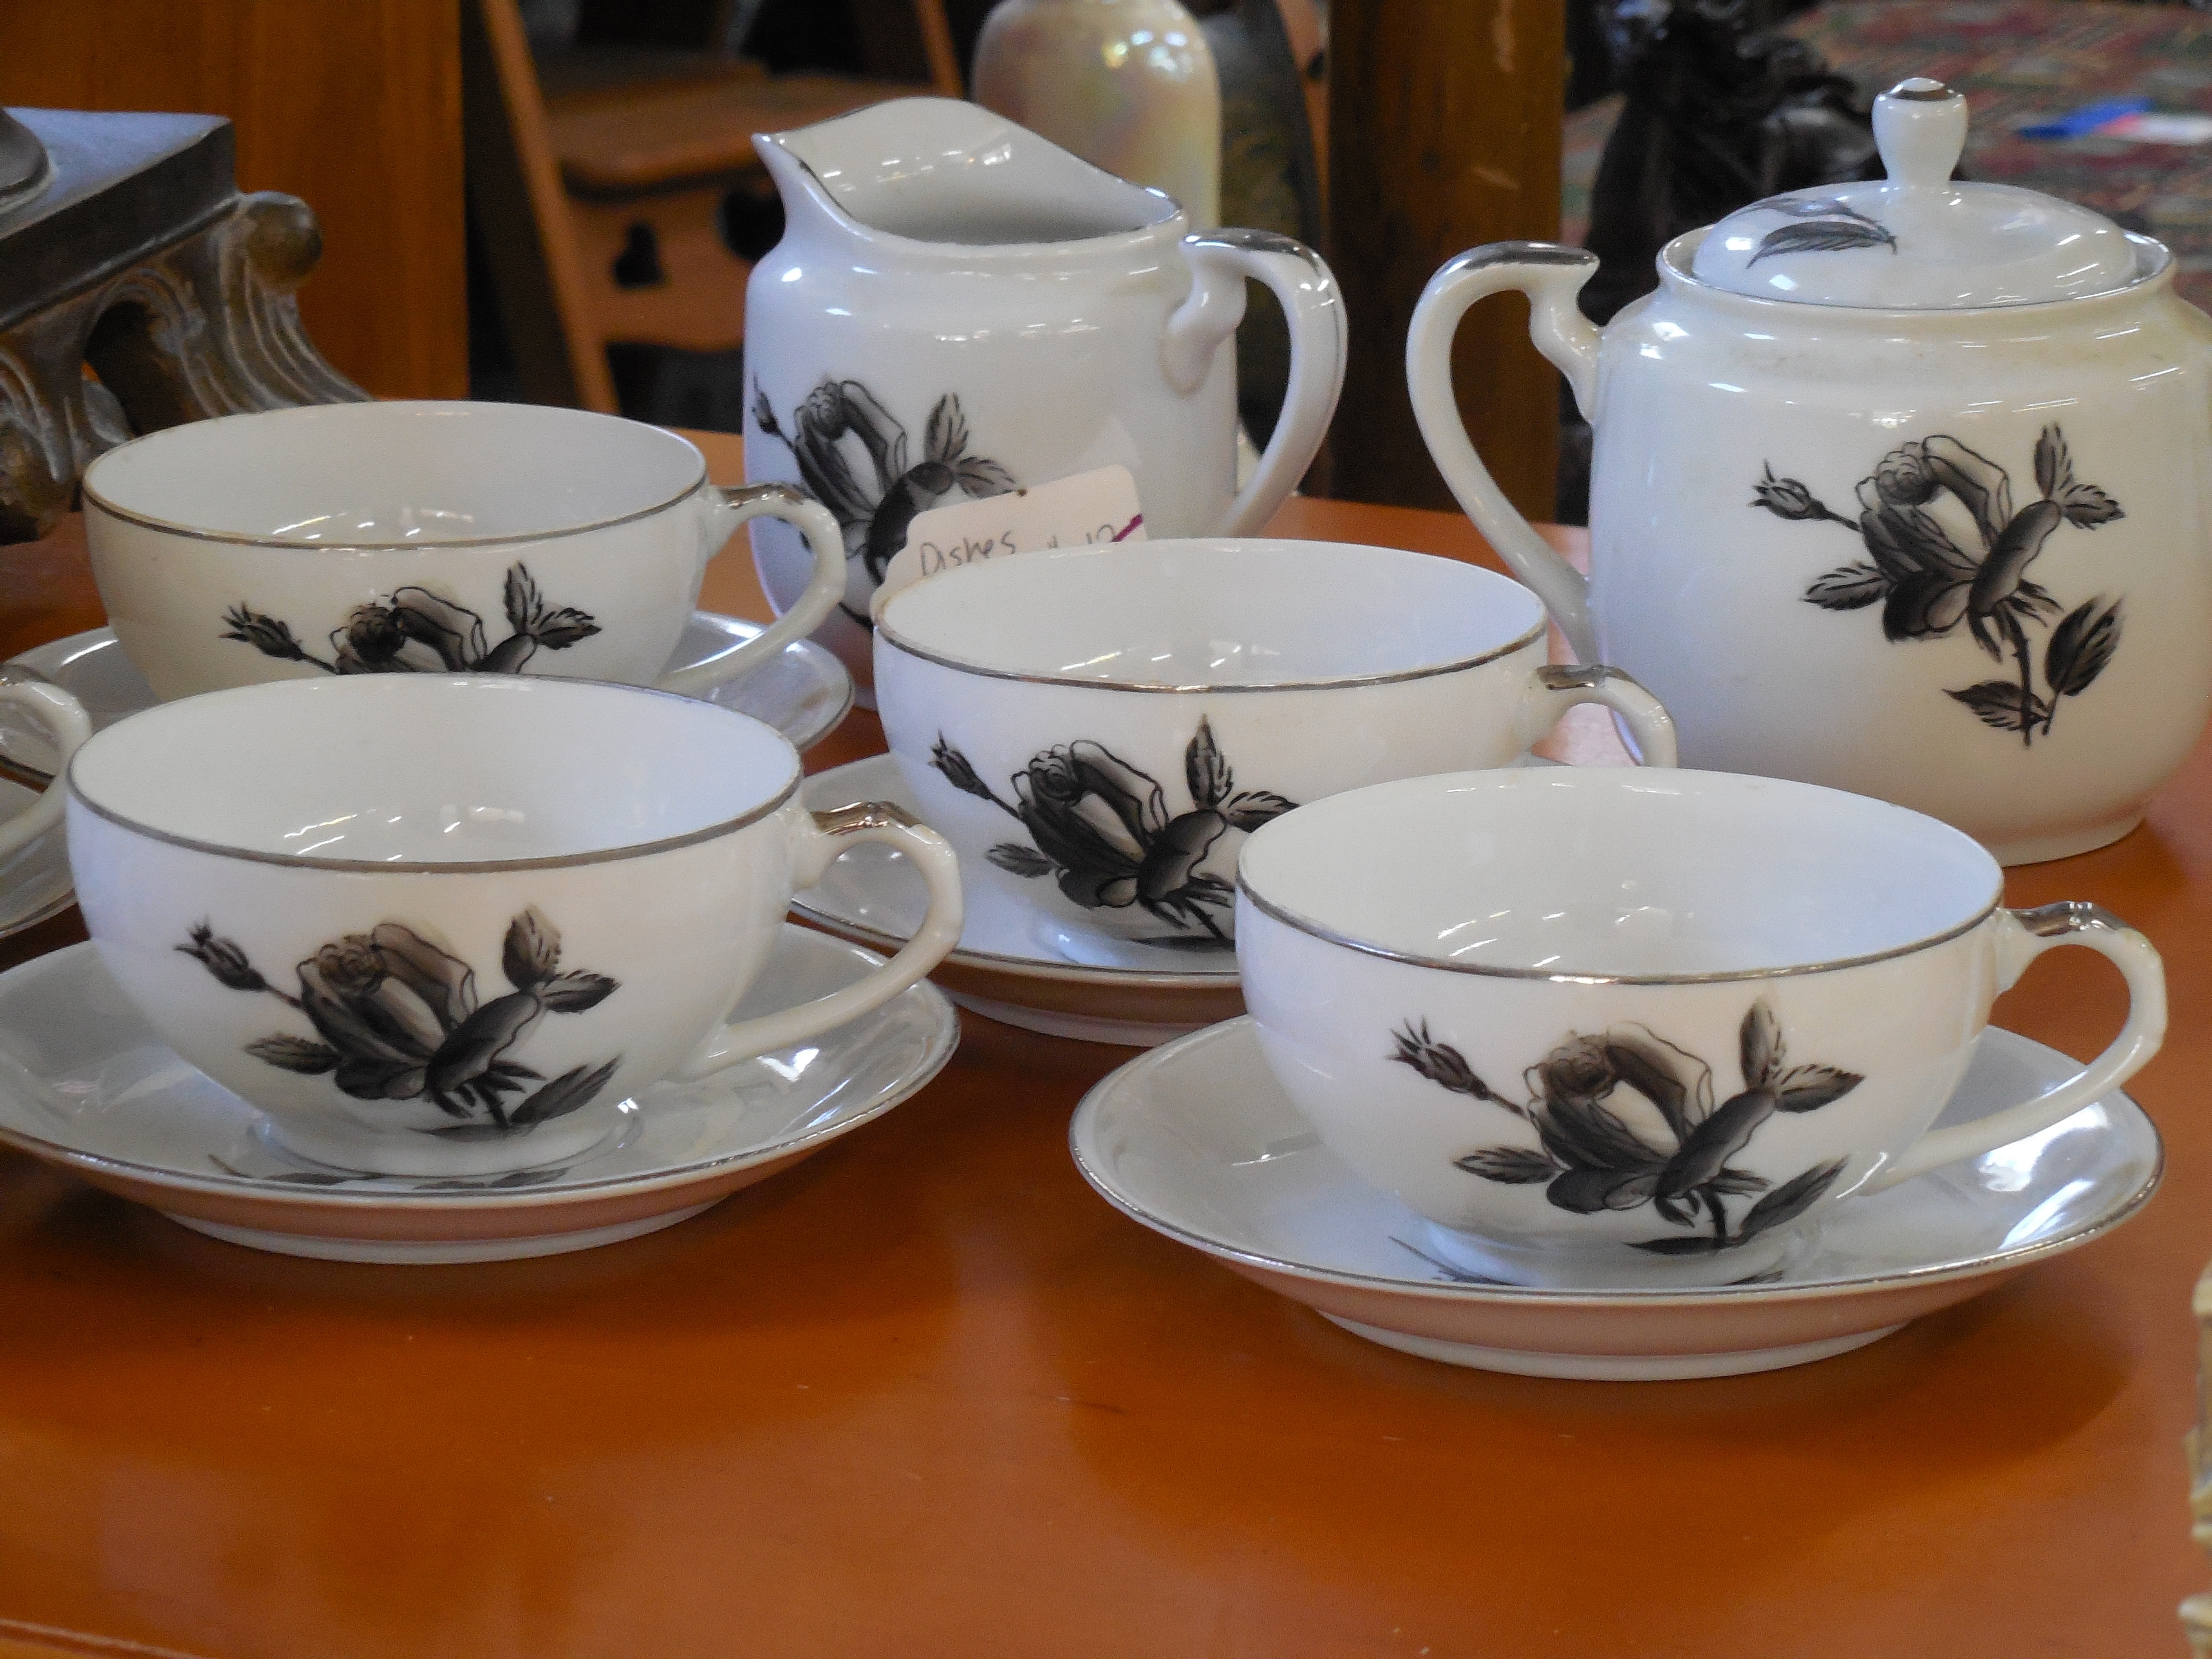
table, wood, white, tea, cup, pattern, bowl, dish, meal, saucer, ceramic, plate, drink, gourmet, coffee cup, cuisine, tableware, material, teacup, sugar, pitcher, dishes, porcelain, china, creamer, matching set